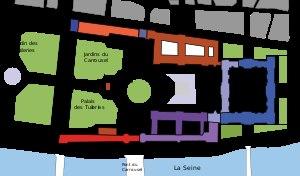
Le pavillon de Flore est un bâtiment du palais du Louvre, qui faisait partie autrefois du palais des Tuileries, à Paris. Il constitue aujourd'hui, comme pendant du pavillon de Marsan, l'extrémité du Louvre. Le pavillon de Flore est aujourd'hui relié au reste du palais par l'aile de Flore. C'est par lui que l'on découvre le Louvre lorsque l'on remonte la Seine. Le pavillon tire son nom du groupe Le Triomphe de Flore sculpté par Carpeaux qui fait face au pont Royal.
Le musée du Louvre est un musée situé à Paris, en France.